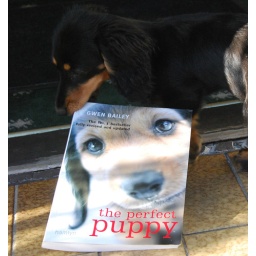
257 / 365. It doesn't say anywhere in the book what to do if your puppy keeps eating the book